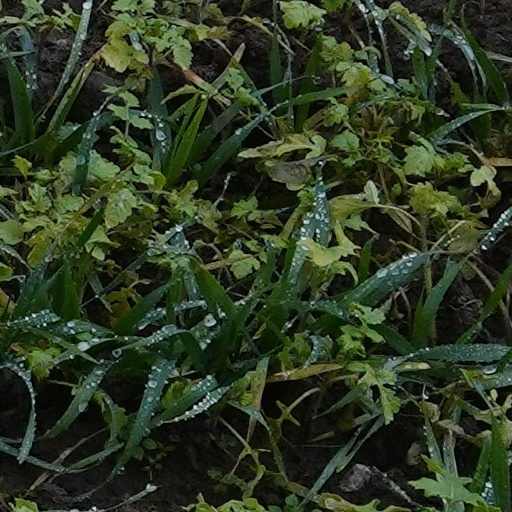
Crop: wheat